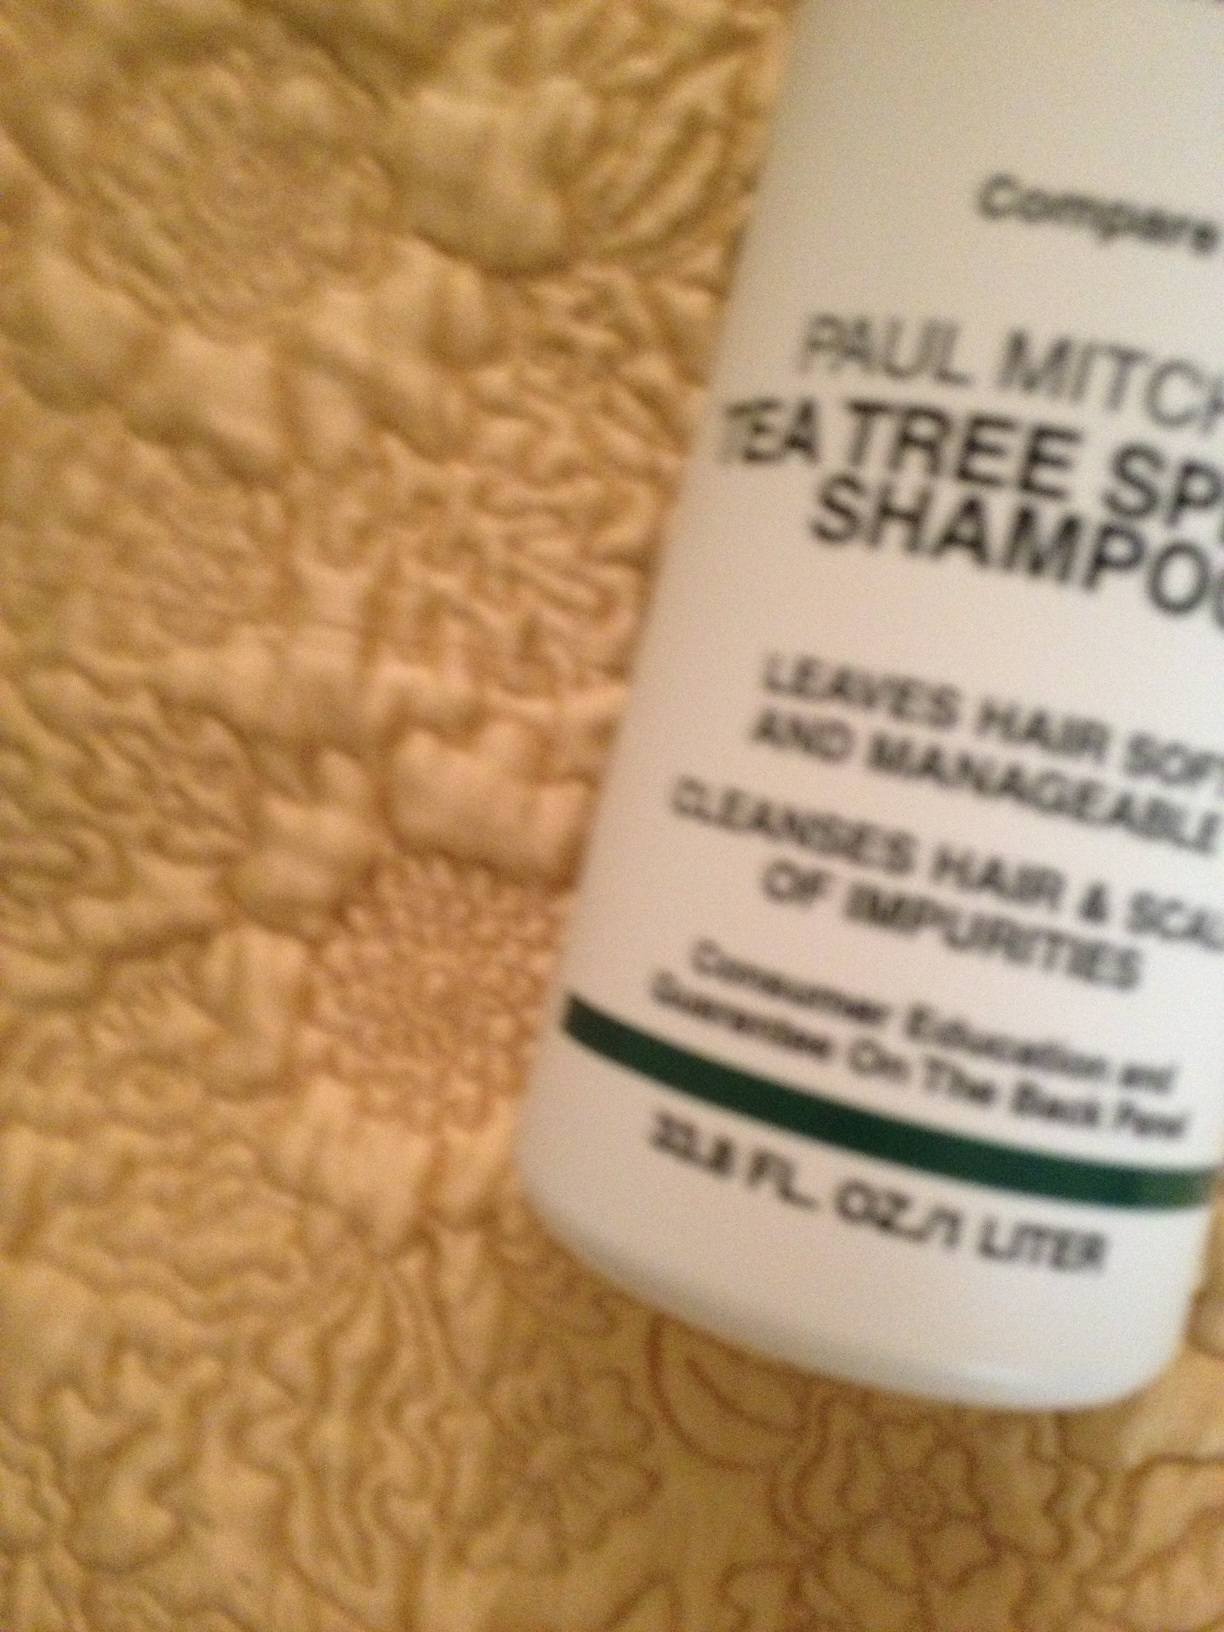Question: Is this shampoo or conditioner?
Answer: shampoo